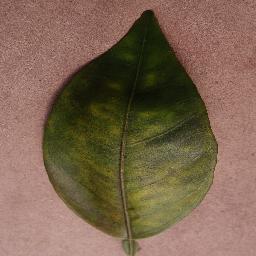
Label: Orange___Haunglongbing_(Citrus_greening)